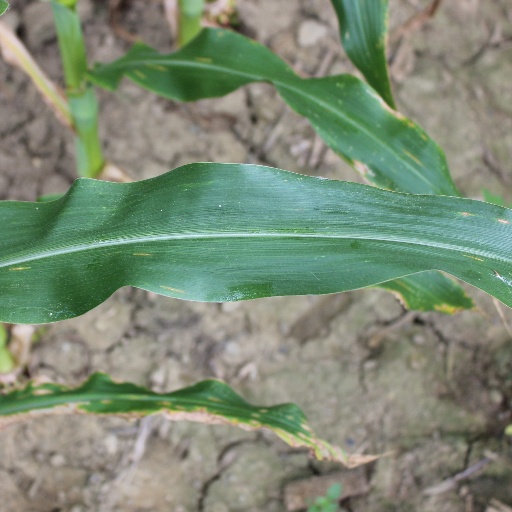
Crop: maize; corn